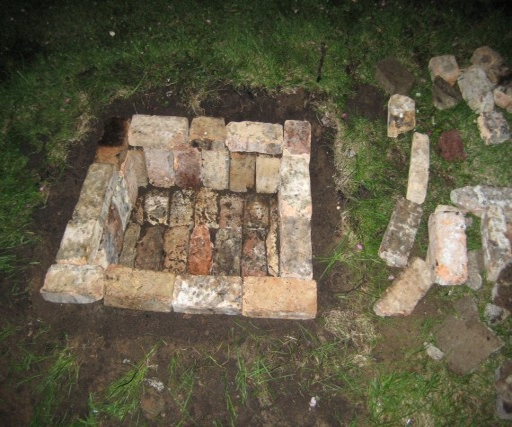
how to build an in - pit